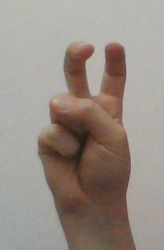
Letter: toot